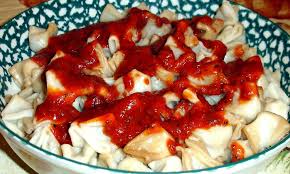
Yemek: manti